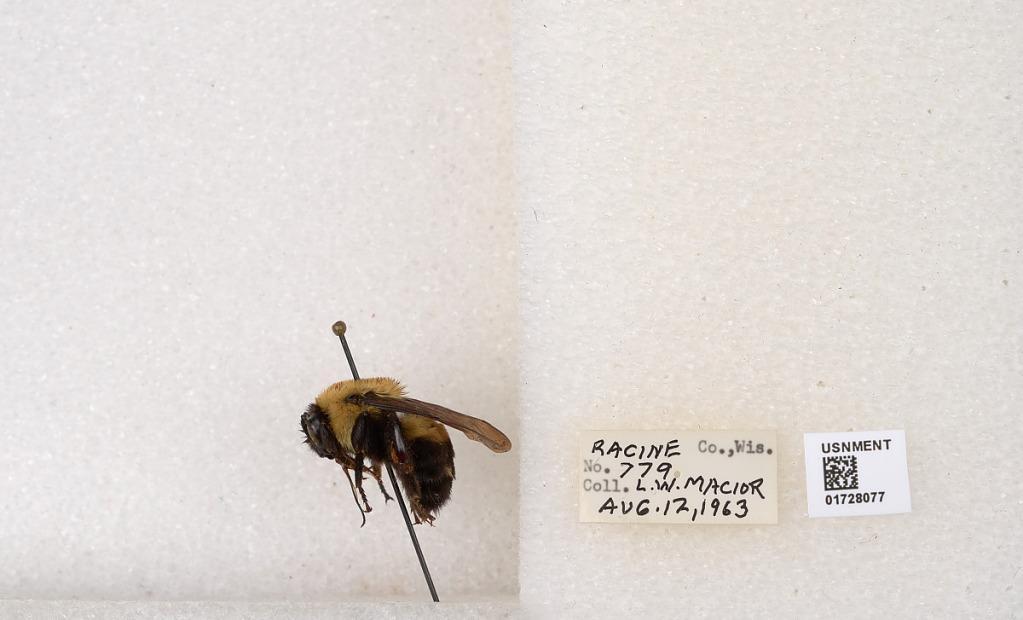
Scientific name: Bombus (Separatobombus) griseocollis (De Geer)
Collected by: L. Macior
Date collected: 1963-8-12
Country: United States
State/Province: Wisconsin
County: Racine
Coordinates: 42.7299, -87.8123